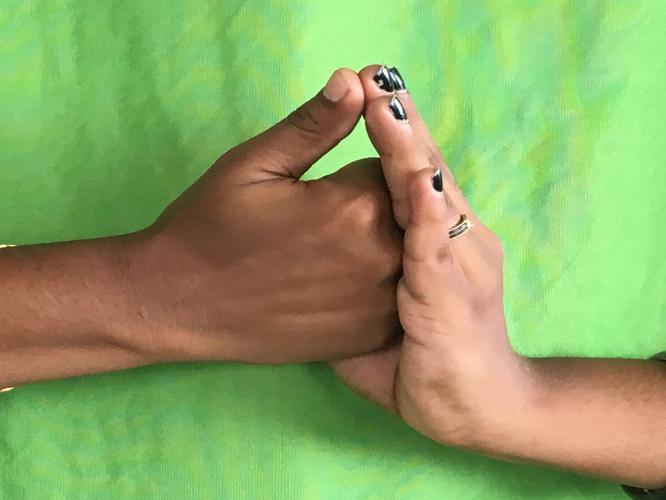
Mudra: Shanka
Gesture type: double_hand